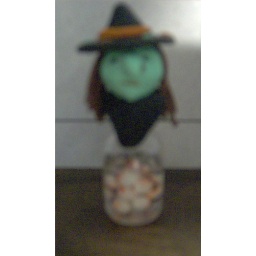
She has eye balls in her bottle